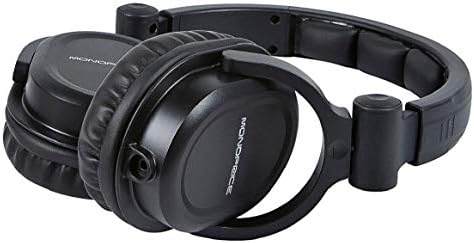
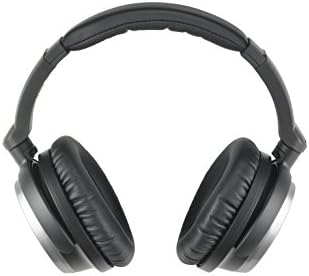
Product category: headphones
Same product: no